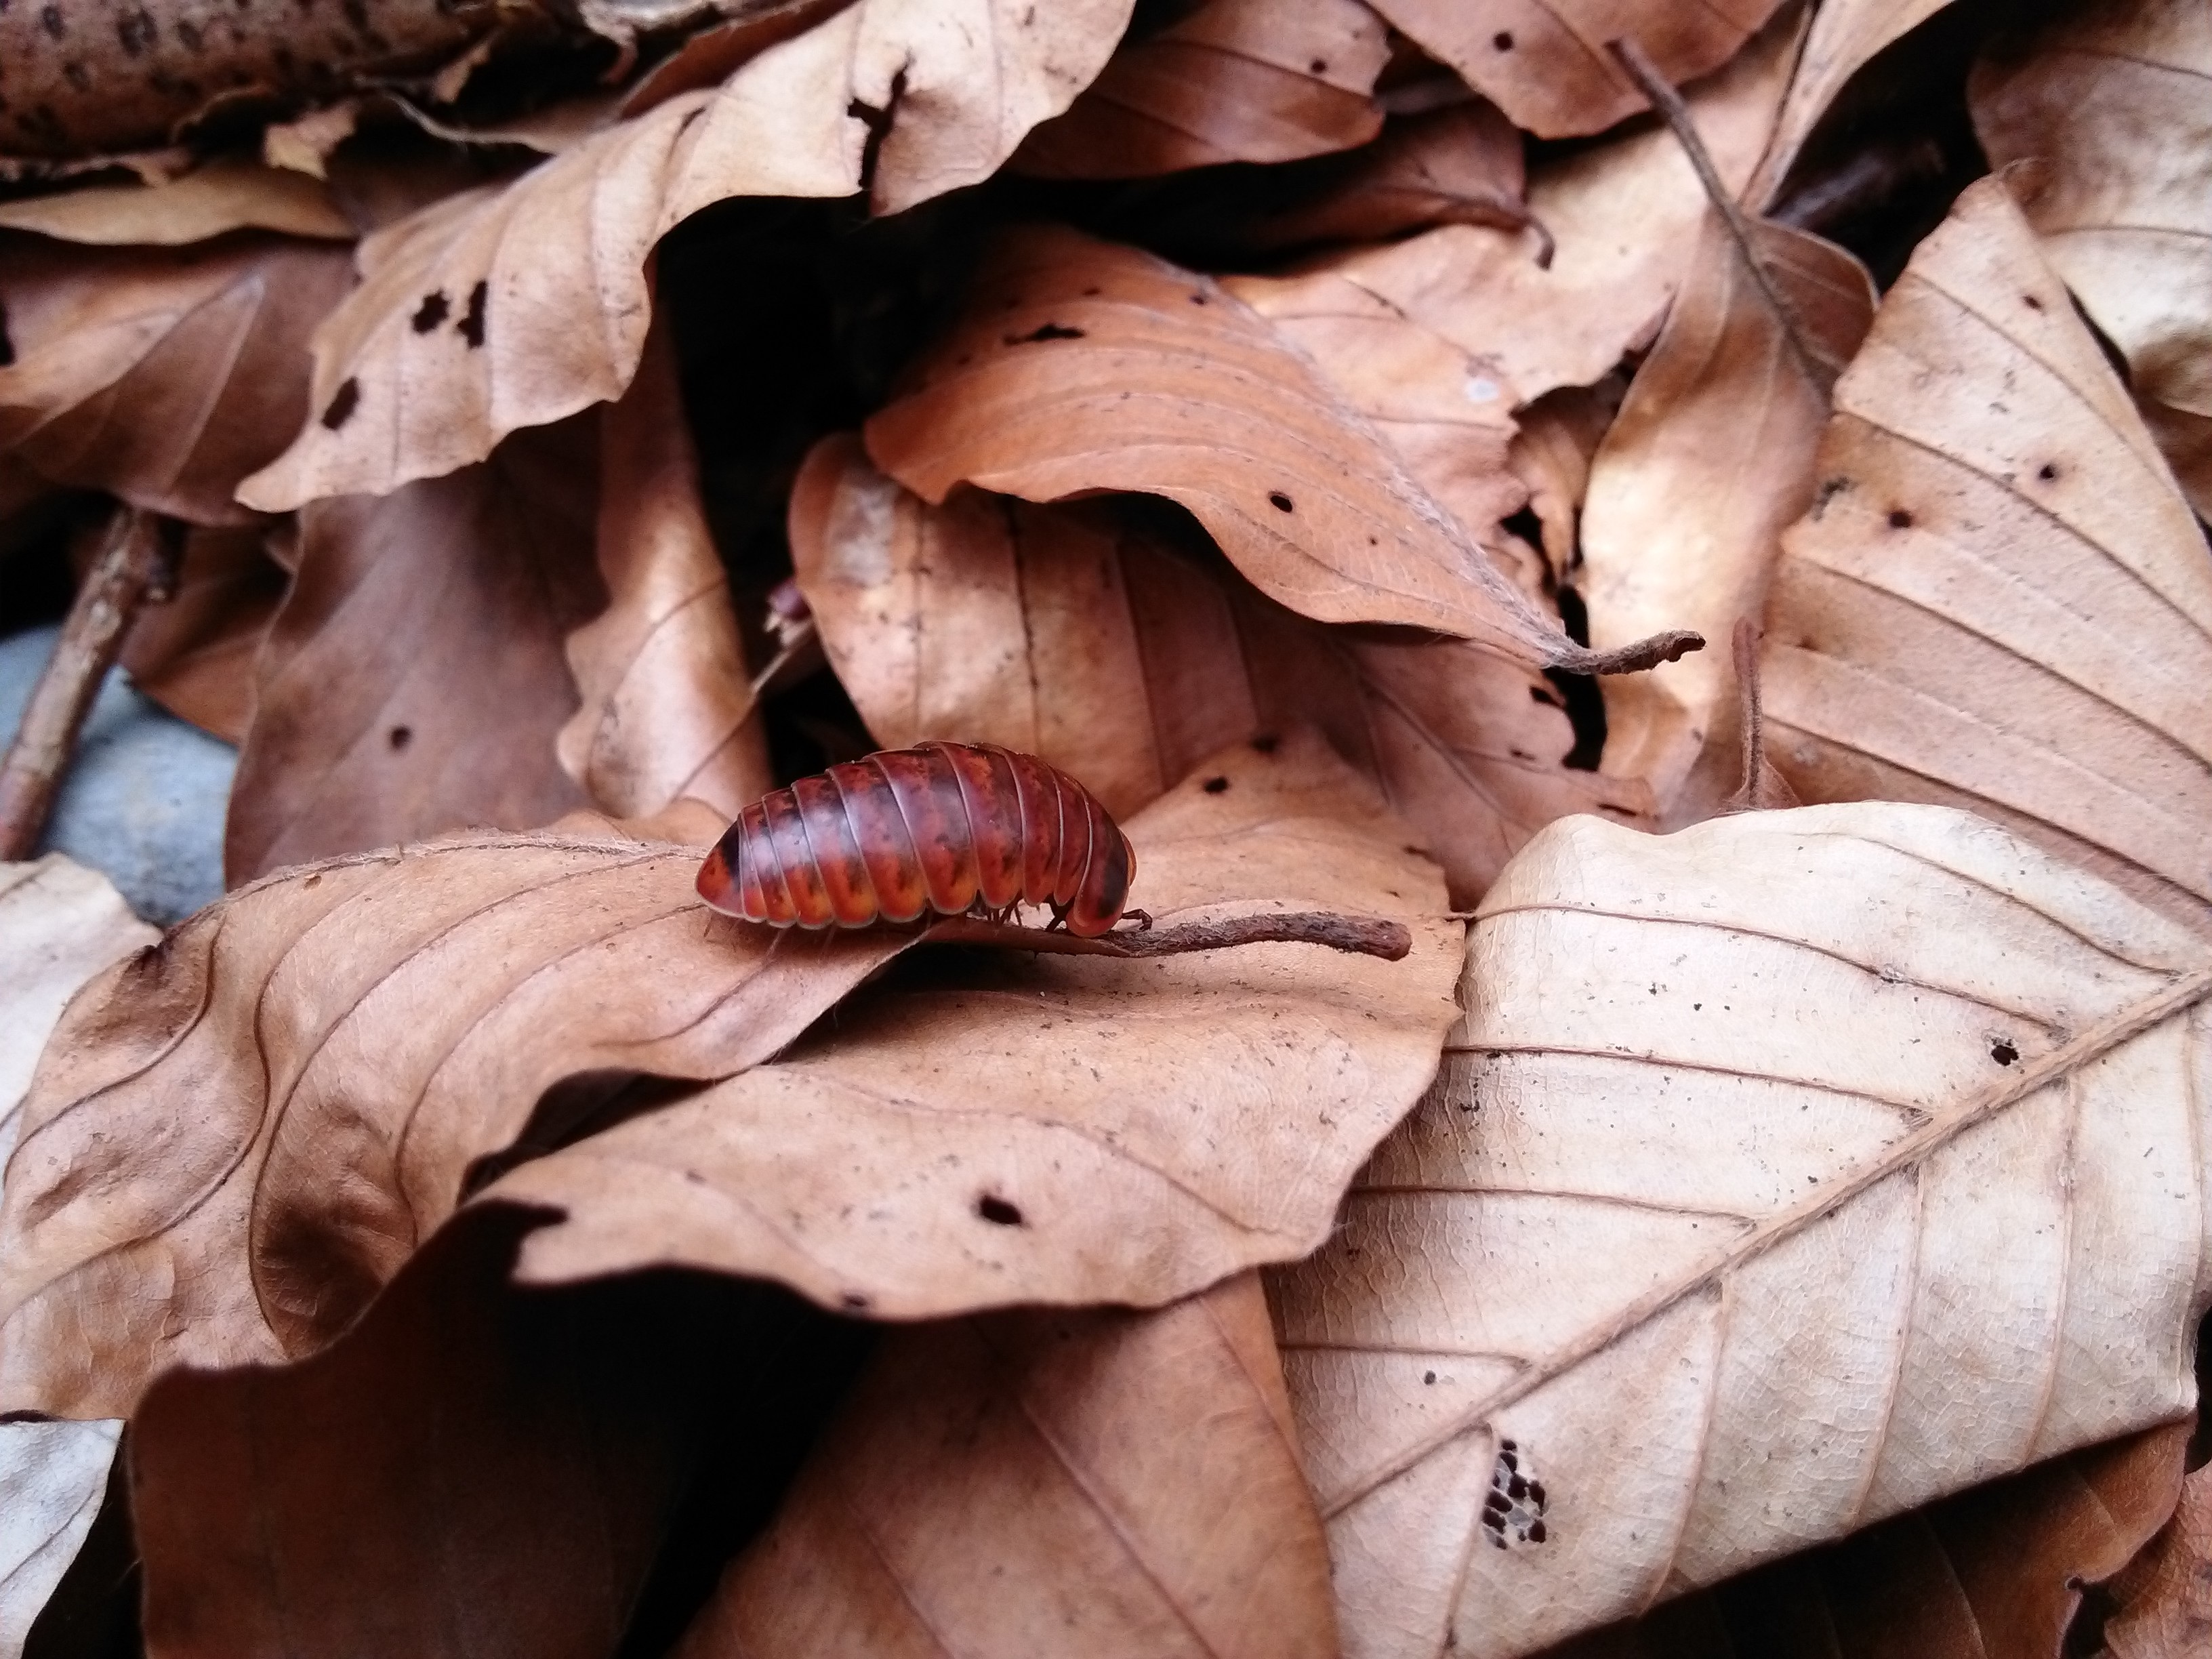
hand, wood, leaf, insect, autumn, moth, invertebrate, close up, macro photography, bombycidae, glomeris marginata, forest leaf